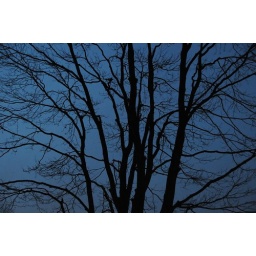
A tree against the winter sky